Irene Khan

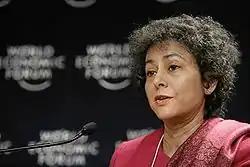
Khan at the World Economic Forum 2007

Khan joined Amnesty International in 2001 as its Secretary General. In her first year of office, she reformed Amnesty's response to human rights crises and launched the campaign to close the United States' Guantanamo Bay detention camp, which held suspected enemy combatants. In 2004 she initiated a global campaign to stop violence against women. In May 2009 Khan launched Amnesty's "Demand Dignity" campaign to fight human rights abuses that impoverish people and keep them poor.